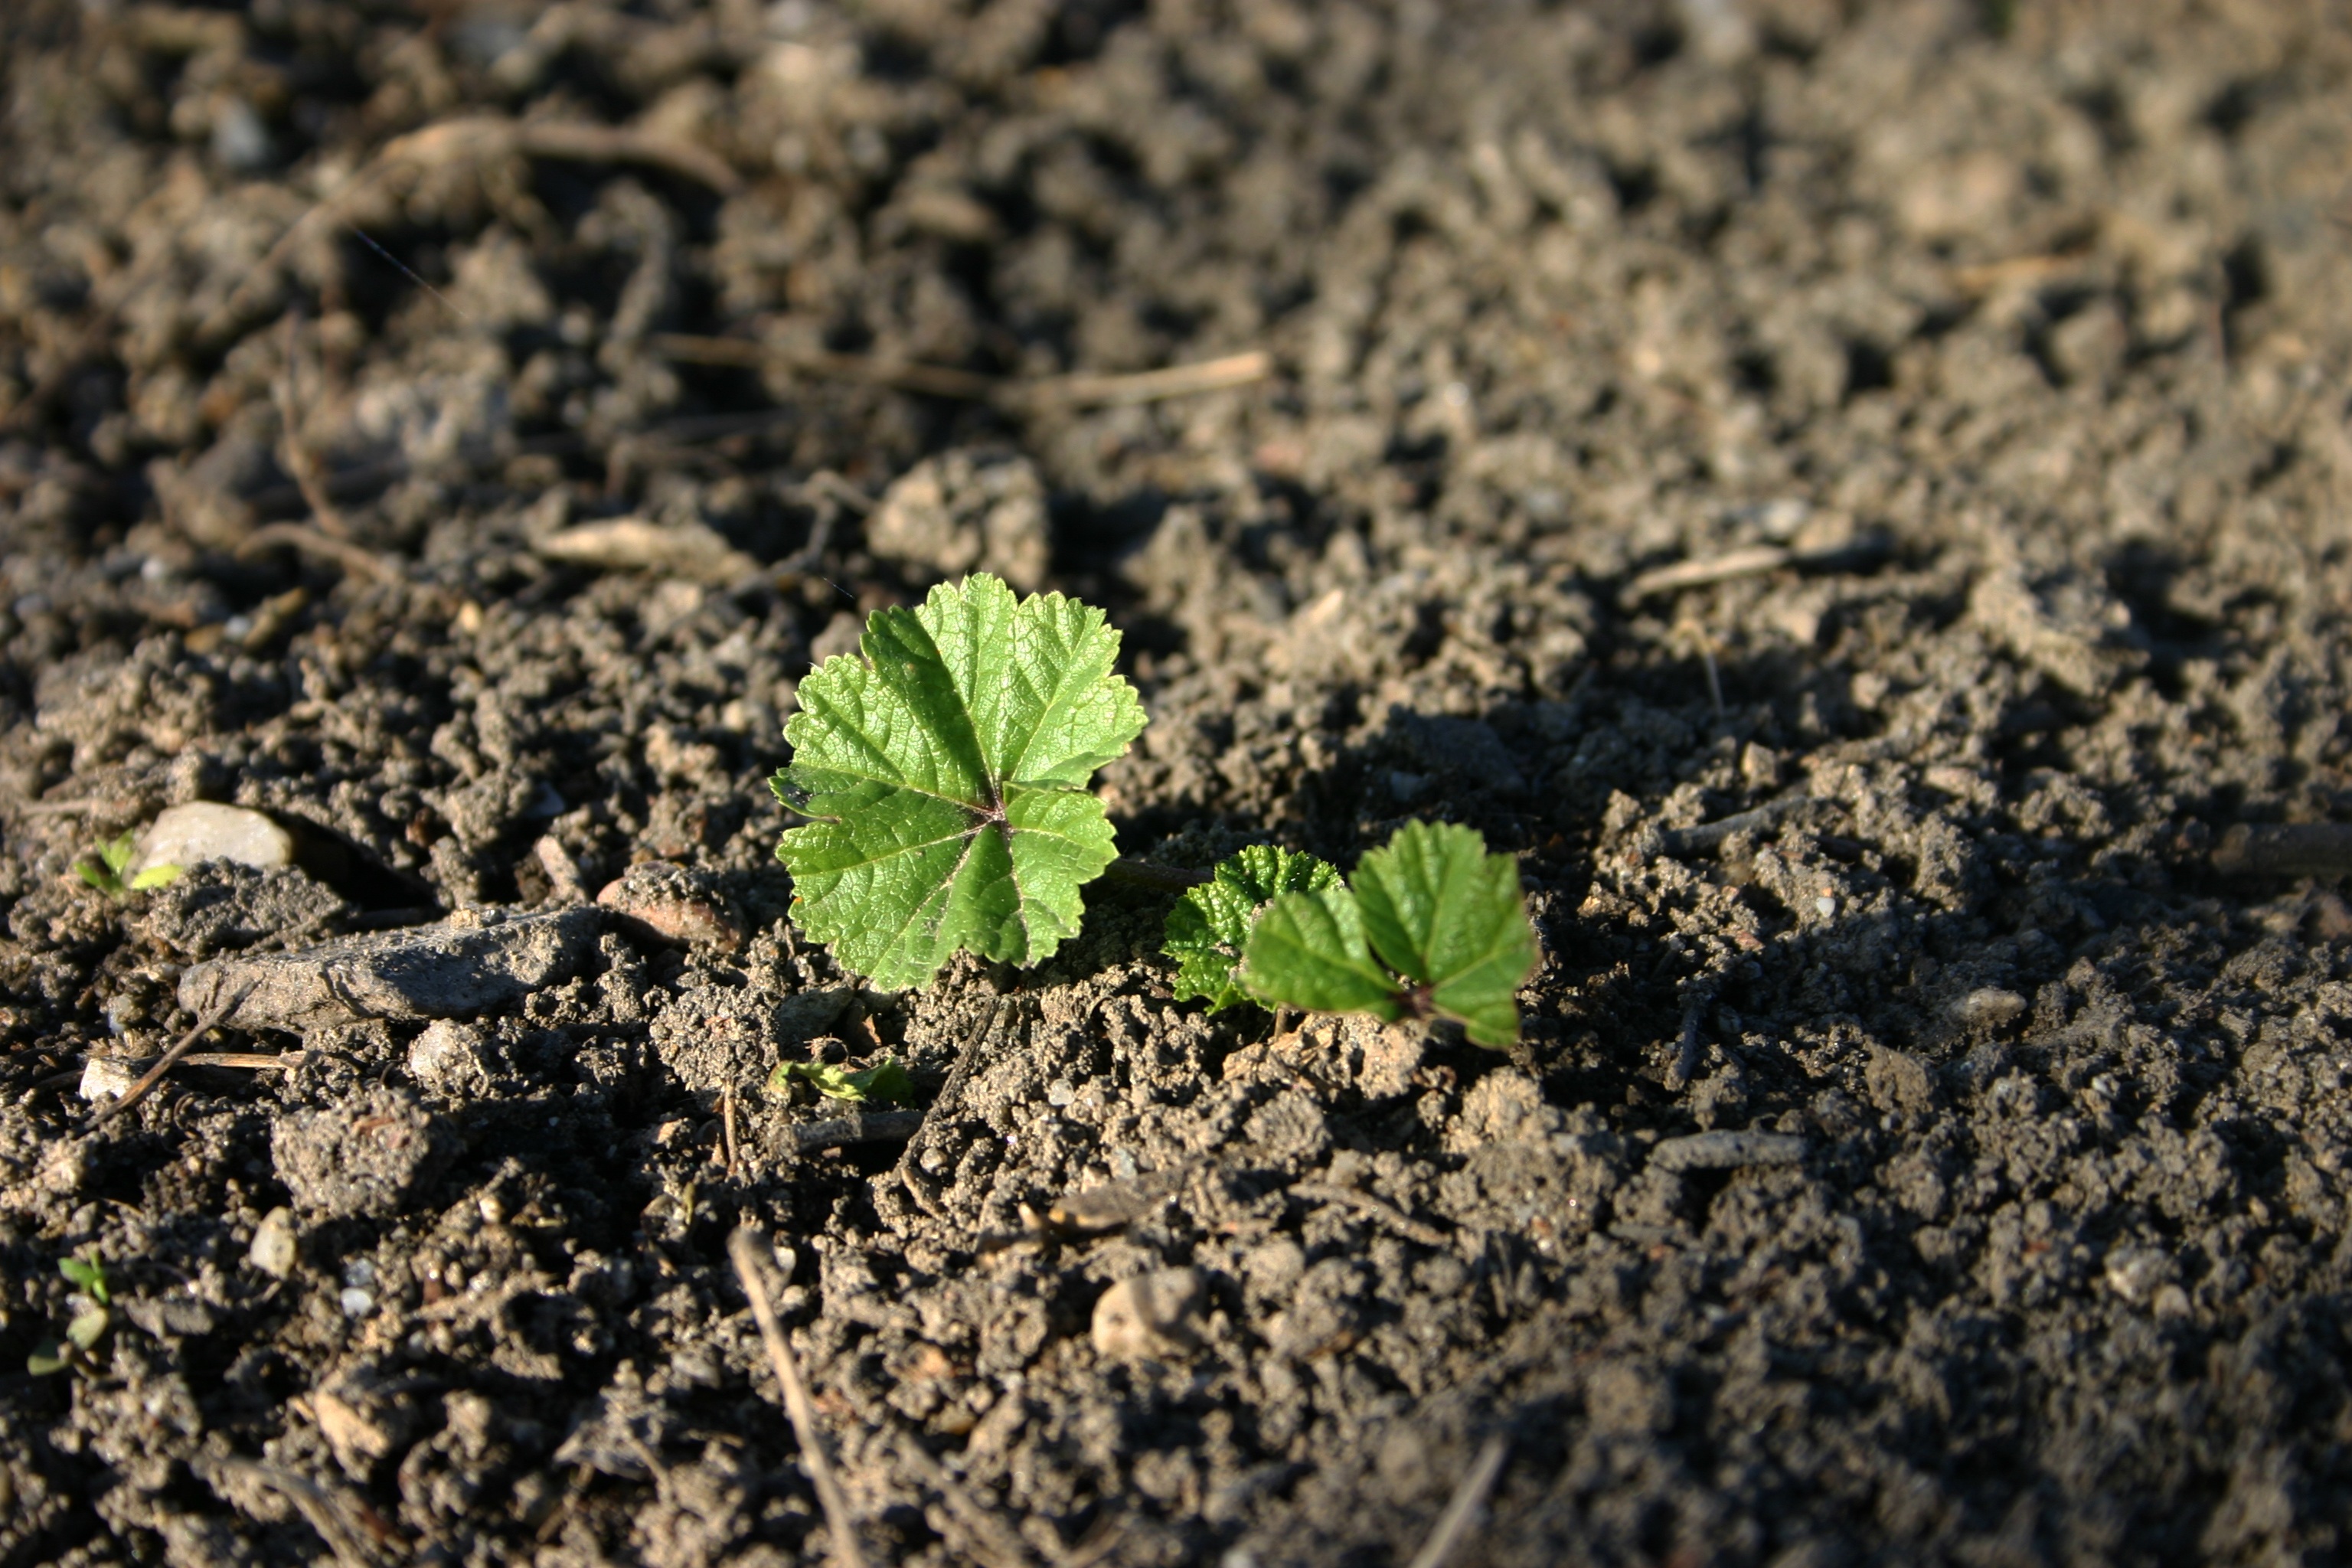
nature, grass, growth, plant, field, texture, leaf, flower, food, spring, green, produce, soil, botany, garden, flora, close up, macro photography, annual plant